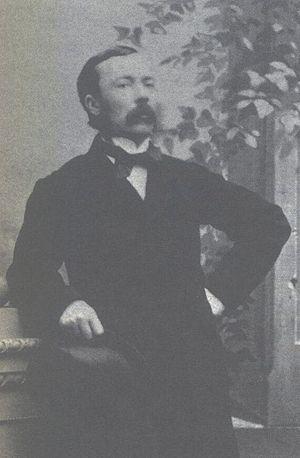
Franz von Roggenbach (1825–1907), homme politique badois
Franz Freiherr von Roggenbach est né le 23 février 1825 à Mannheim, en grand-duché de Bade, et est décédé le 25 mai 1907 à Fribourg-en-Brisgau. C’est un homme politique badois.
L’université de Strasbourg est une université française située à Strasbourg en Alsace. Son origine remonte à la création du Gymnase Jean-Sturm en 1538. Le Gymnase fut promu au rang d’Académie en 1566, sous l’empereur Maximilien II, puis devint université en 1621, sous l'empereur Ferdinand II. L'université passa sous le contrôle du Royaume de France en 1681 en même temps que la ville de Strasbourg. Le reste de son histoire est marquée par la Révolution française, l'annexion de l'Alsace-Lorraine par l'Empire allemand puis le retour à la France. Durant la Seconde Guerre mondiale elle dut se replier sur Clermont-Ferrand, et des étudiants et professeurs qui rejoignirent la Résistance ainsi que des étudiants Juifs et étrangers furent arrêtés et déportés. C'est pour ces raisons que l'université est la seule université française à s'être vue décerner la Médaille de la Résistance. Au lendemain de la guerre elle revint à Strasbourg puis fut scindée, en 1971, en trois universités spécialisées après les événements de Mai 68. L'université est officiellement réunifiée le 1ᵉʳ janvier 2009.